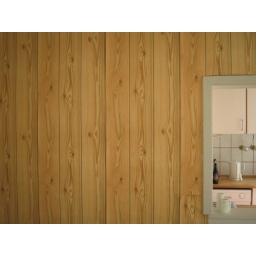
A window in the barn wall